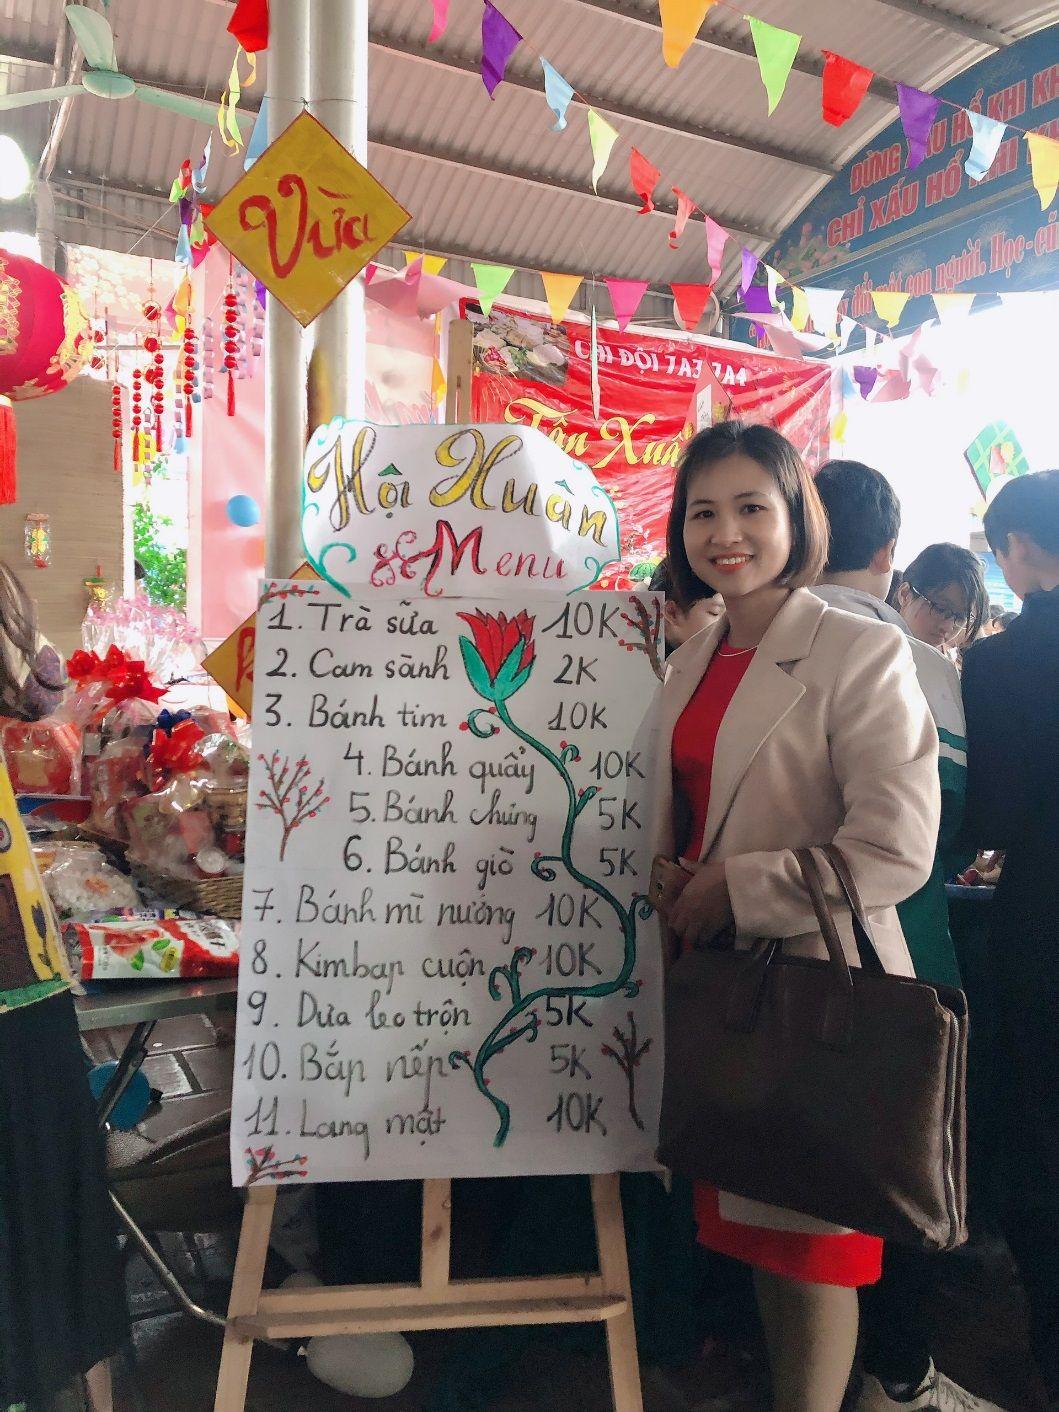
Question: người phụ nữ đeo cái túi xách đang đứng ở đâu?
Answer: ở kế bên menu của sạp hàng hội xuân